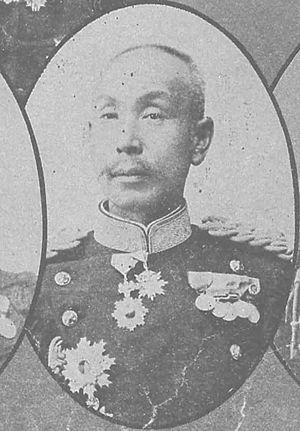
Le vicomte Ogawa Mataji est un général de l'armée impériale japonaise et beau-père du maréchal Hajime Sugiyama.